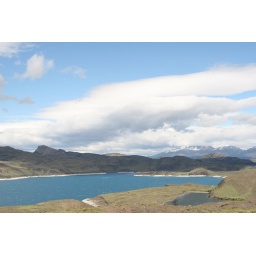
The colour of the water in this lake was just stunning